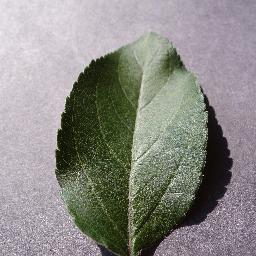
Label: Apple___healthy